Lunar craters

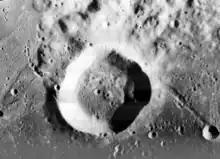
The crater Webb, as seen from Lunar Orbiter 1. Several smaller craters can be seen in and around Webb.

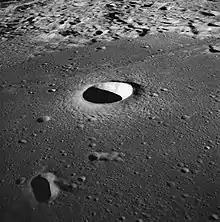
Side view of the crater Moltke taken from Apollo 10.

Lunar craters are impact craters on Earth's Moon. The Moon's surface has many craters, all of which were formed by impacts. The International Astronomical Union currently recognizes 9,137 craters, of which 1,675 have been dated.